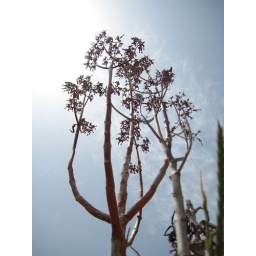
these r just 2 foot plants in my lawn....embracing the sky, but found them trying to touch the sky !!!